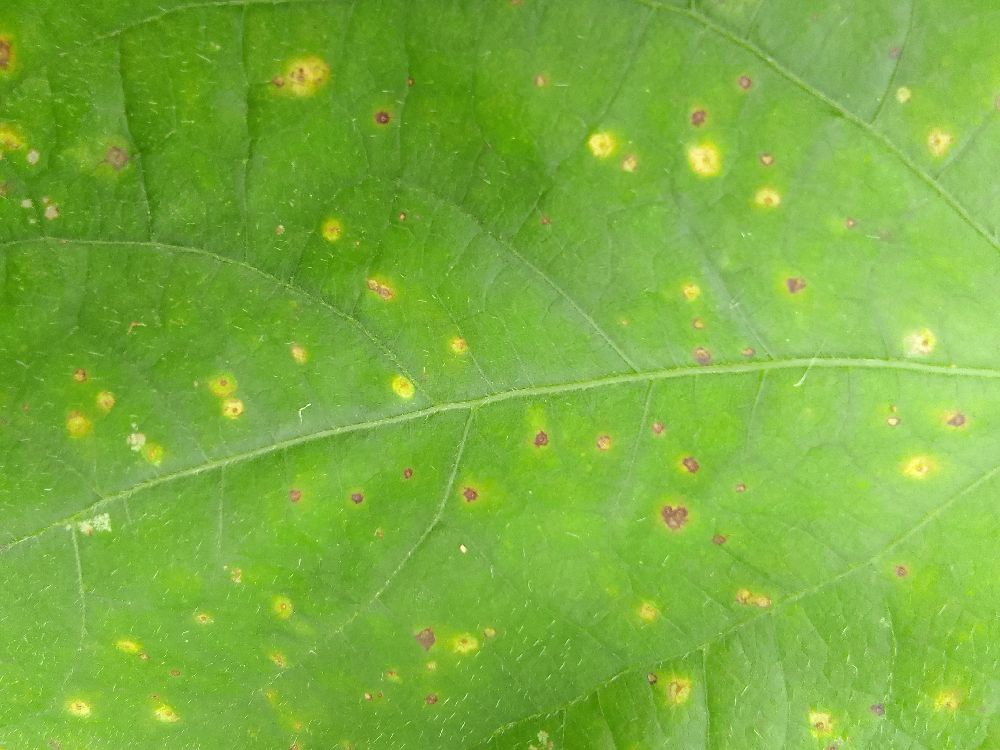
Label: rust